Church of Saint Gregory Palamas

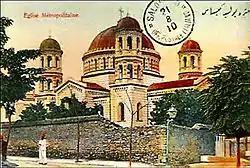
Metropolitan Church, Ottoman postcard from the early 1900s

Ernst Ziller was chosen as the architect of the building. In the same year of 1890, he was also one of the architects who drew up the plans for the Metropolitan Church of Panagia Faneromeni in Aigio, which is the reason why the two churches architecturally resemble each other. The supervision of the project was entrusted to Ziller's student Achilleas Kambanakis. The foundation stone of the church was laid on 16 June 1891 by Metropolitan Sophronios. Construction was hampered because the soil was unstable, since the site was close to the sea. Work halted in 1892 because the municipality accused the design contractors of using poor-quality materials, and of deviating from Ziller's original plan. Kambanakis was dismissed, and Konstantinos Kokinakis was appointed in his place, but Kambanakis refused to provide the designs, and Ziller stated that he had no copies. As a result, construction stopped, and the municipality spent the money.